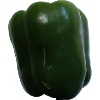
Label: Pepper Green 1